Guitinières

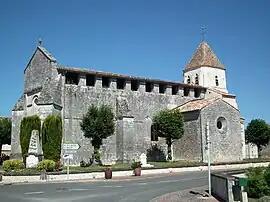
The church in Guitinières

Guitinières is a commune in the Charente-Maritime department in southwestern France.